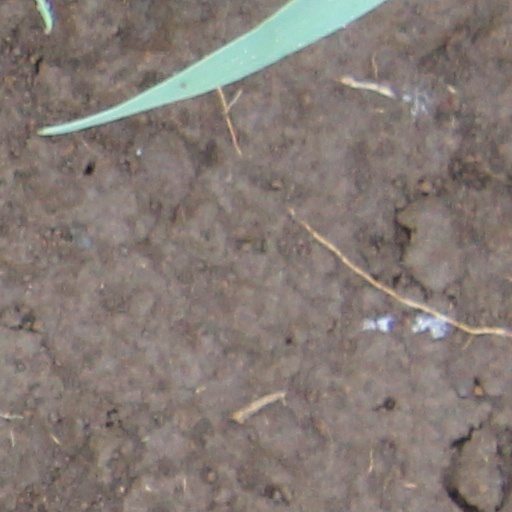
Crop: wheat